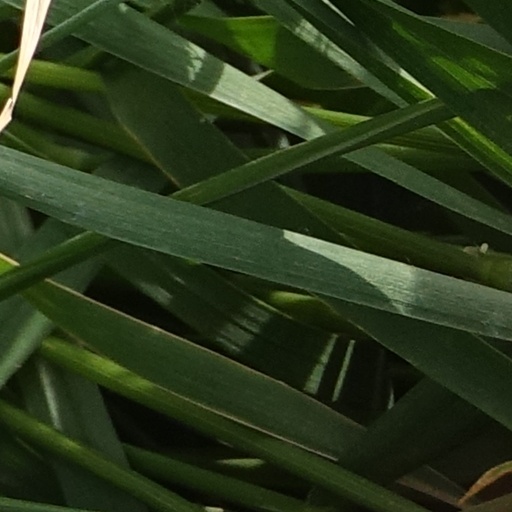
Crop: wheat